Sammanam (1975 film)

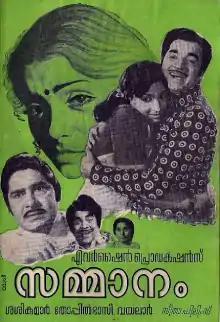
Poster

Sammanam is a 1975 Indian Malayalam-language romantic drama film, directed by J. Sasikumar and produced by Thiruppathi Chettiyar. The film stars Prem Nazir, Madhu, Jayabharathi and Sujatha. It is a remake of the 1959 Tamil film "Kalyana Parisu".